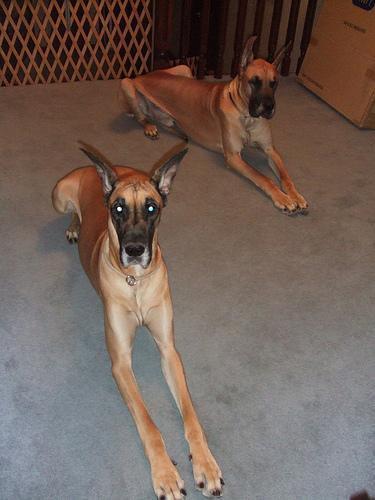
Great_Dane